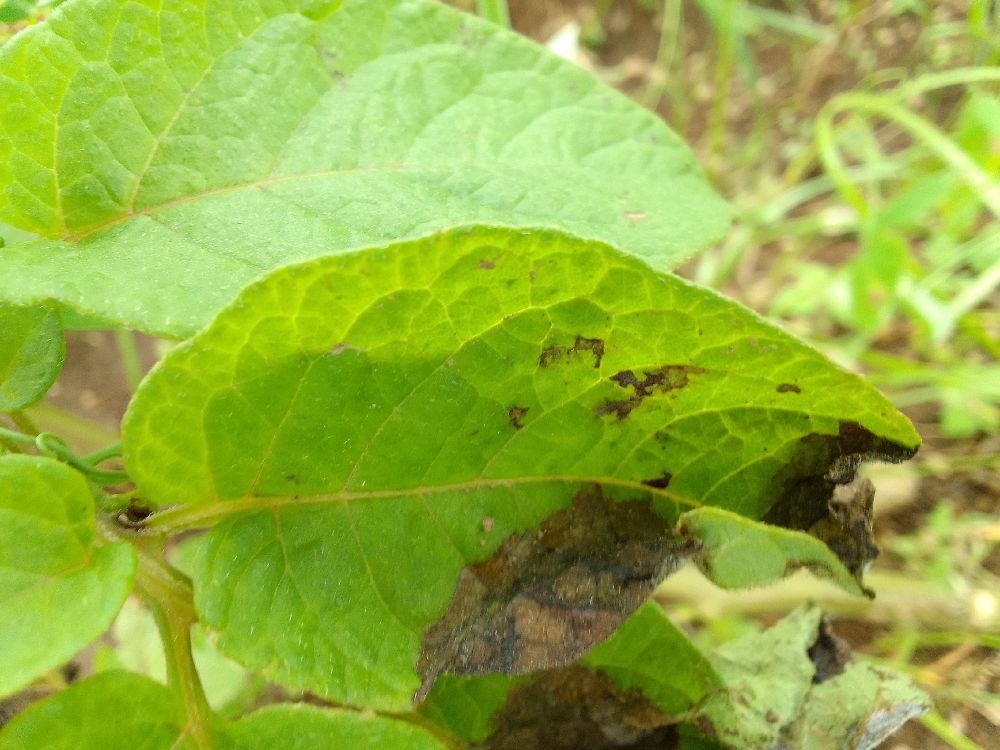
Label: Late blight